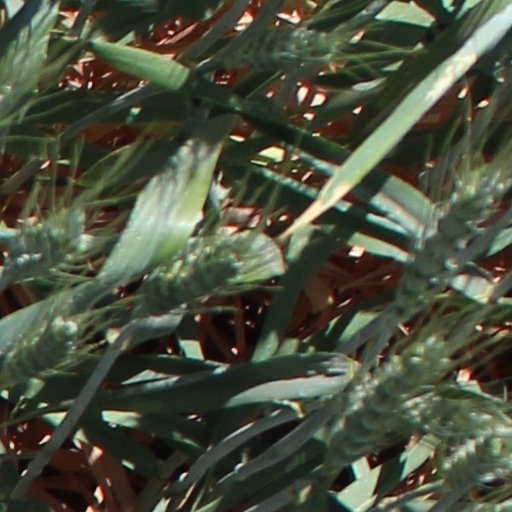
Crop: wheat